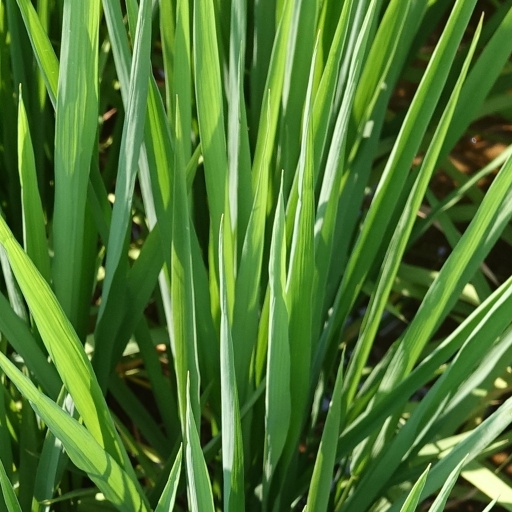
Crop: rice